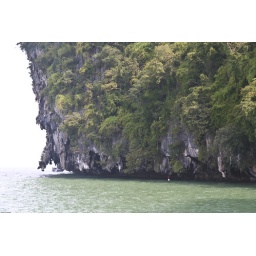
As limestone is such a soft rock the cliff is easily erroded by the ocean over the years.